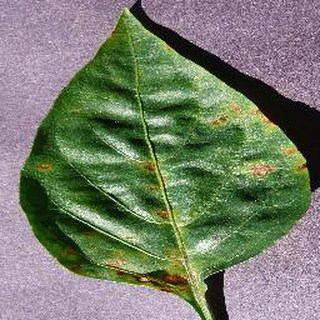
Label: bell_pepper_bacterial_spot